Irene Alt

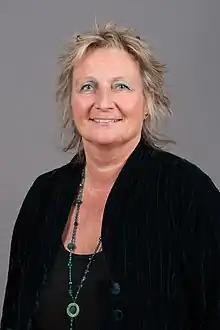
Alt in 2014

Irene Alt (born 5 October 1957) is a German politician for the Alliance 90 / The Greens and was minister for family affairs in the federal state of Rhineland-Palatinate from 2011 to 2016.